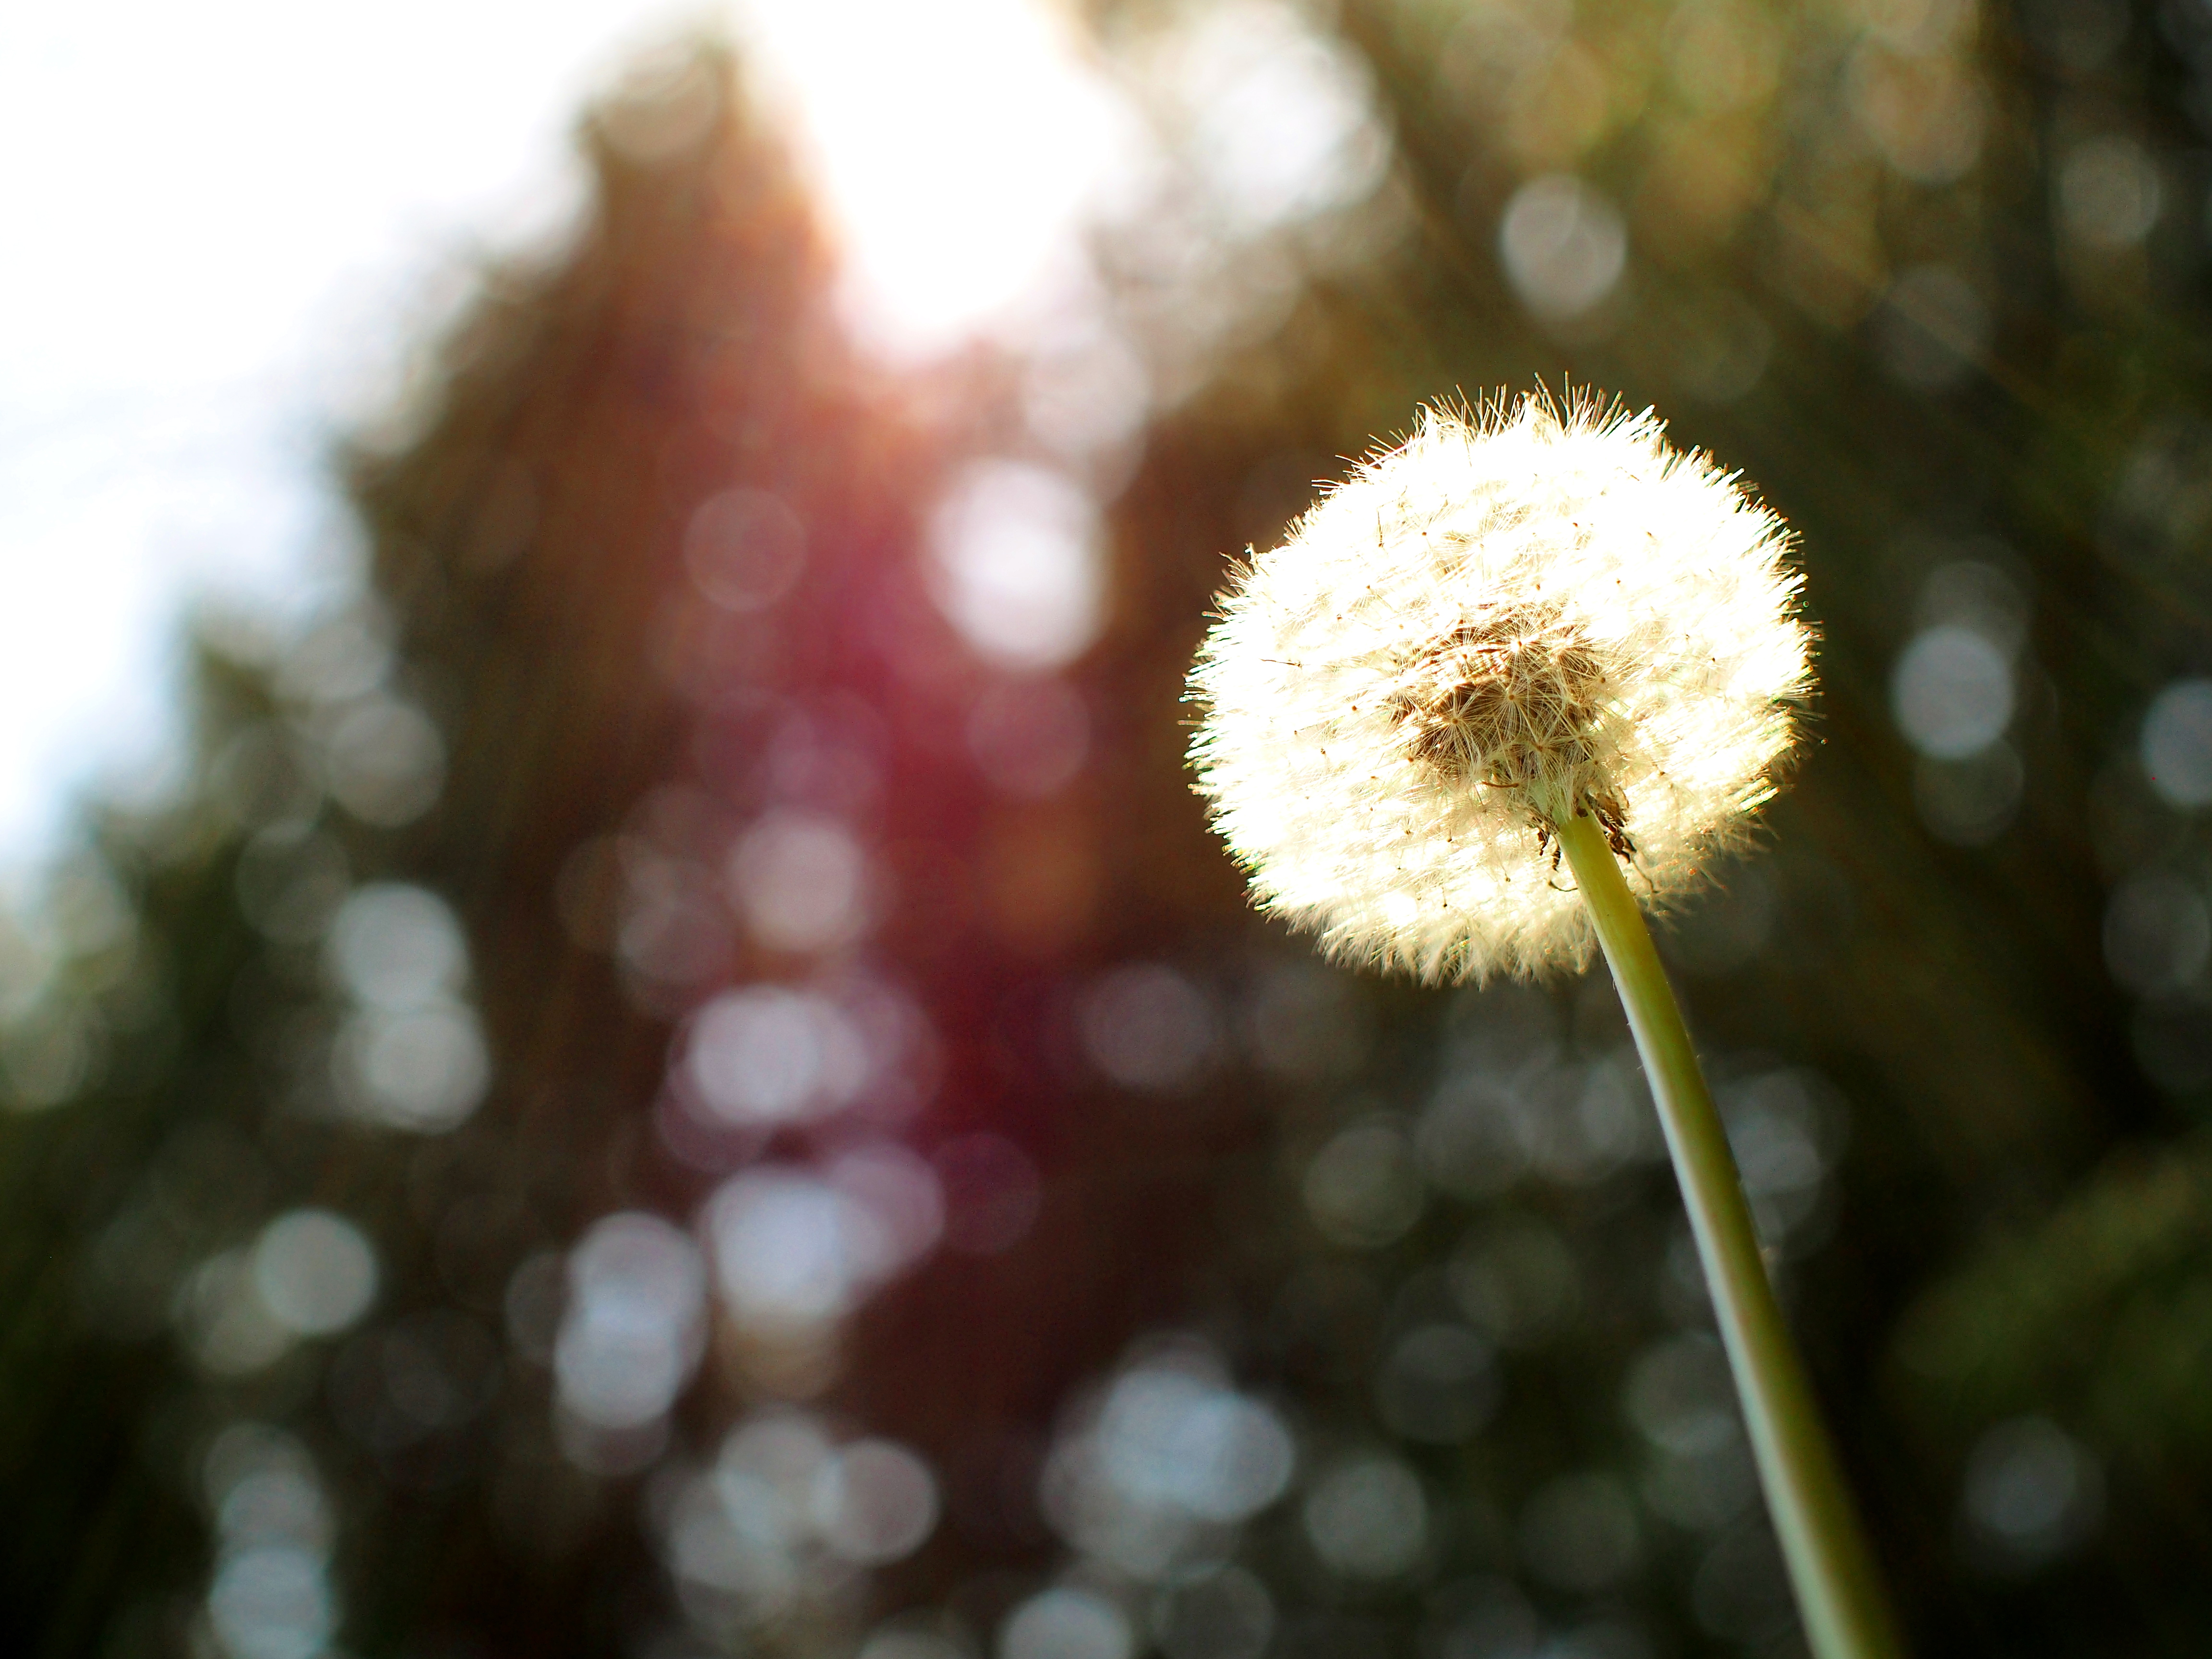
nature, branch, blossom, light, bokeh, plant, sunshine, sun, photography, dandelion, play, warm, sunlight, leaf, flower, petal, daisy, pollen, green, autumn, botany, flora, close up, flare, rays, olympuspenepl5, sunkissed, macro photography, flowering plant, daisy family, plant stem, land plant